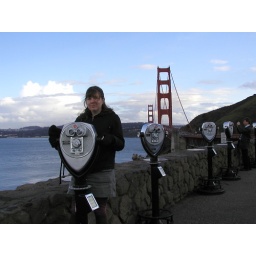
kass by the golden gate bridge